Coorilose Geevarghese

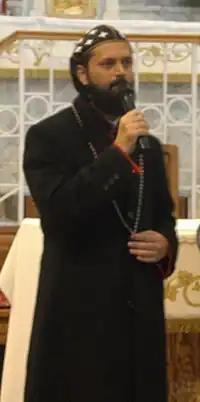
Geevarghese Mor Coorilos

Mor Coorilos Geevarghese, formerly George Mathew Nalunnakkal, is the Metropolitan of Niranam Diocese of Malankara Jacobite Syriac Orthodox Church.